Craig Farrell (footballer)

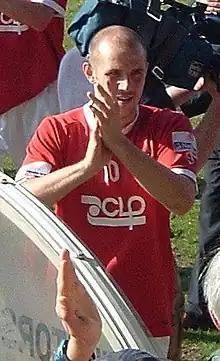
Farrell playing for York City in 2007

Craig Wayne Farrell (5 December 1982 – 30 May 2022) was an English professional footballer who played as a forward in the Football League for Carlisle United.